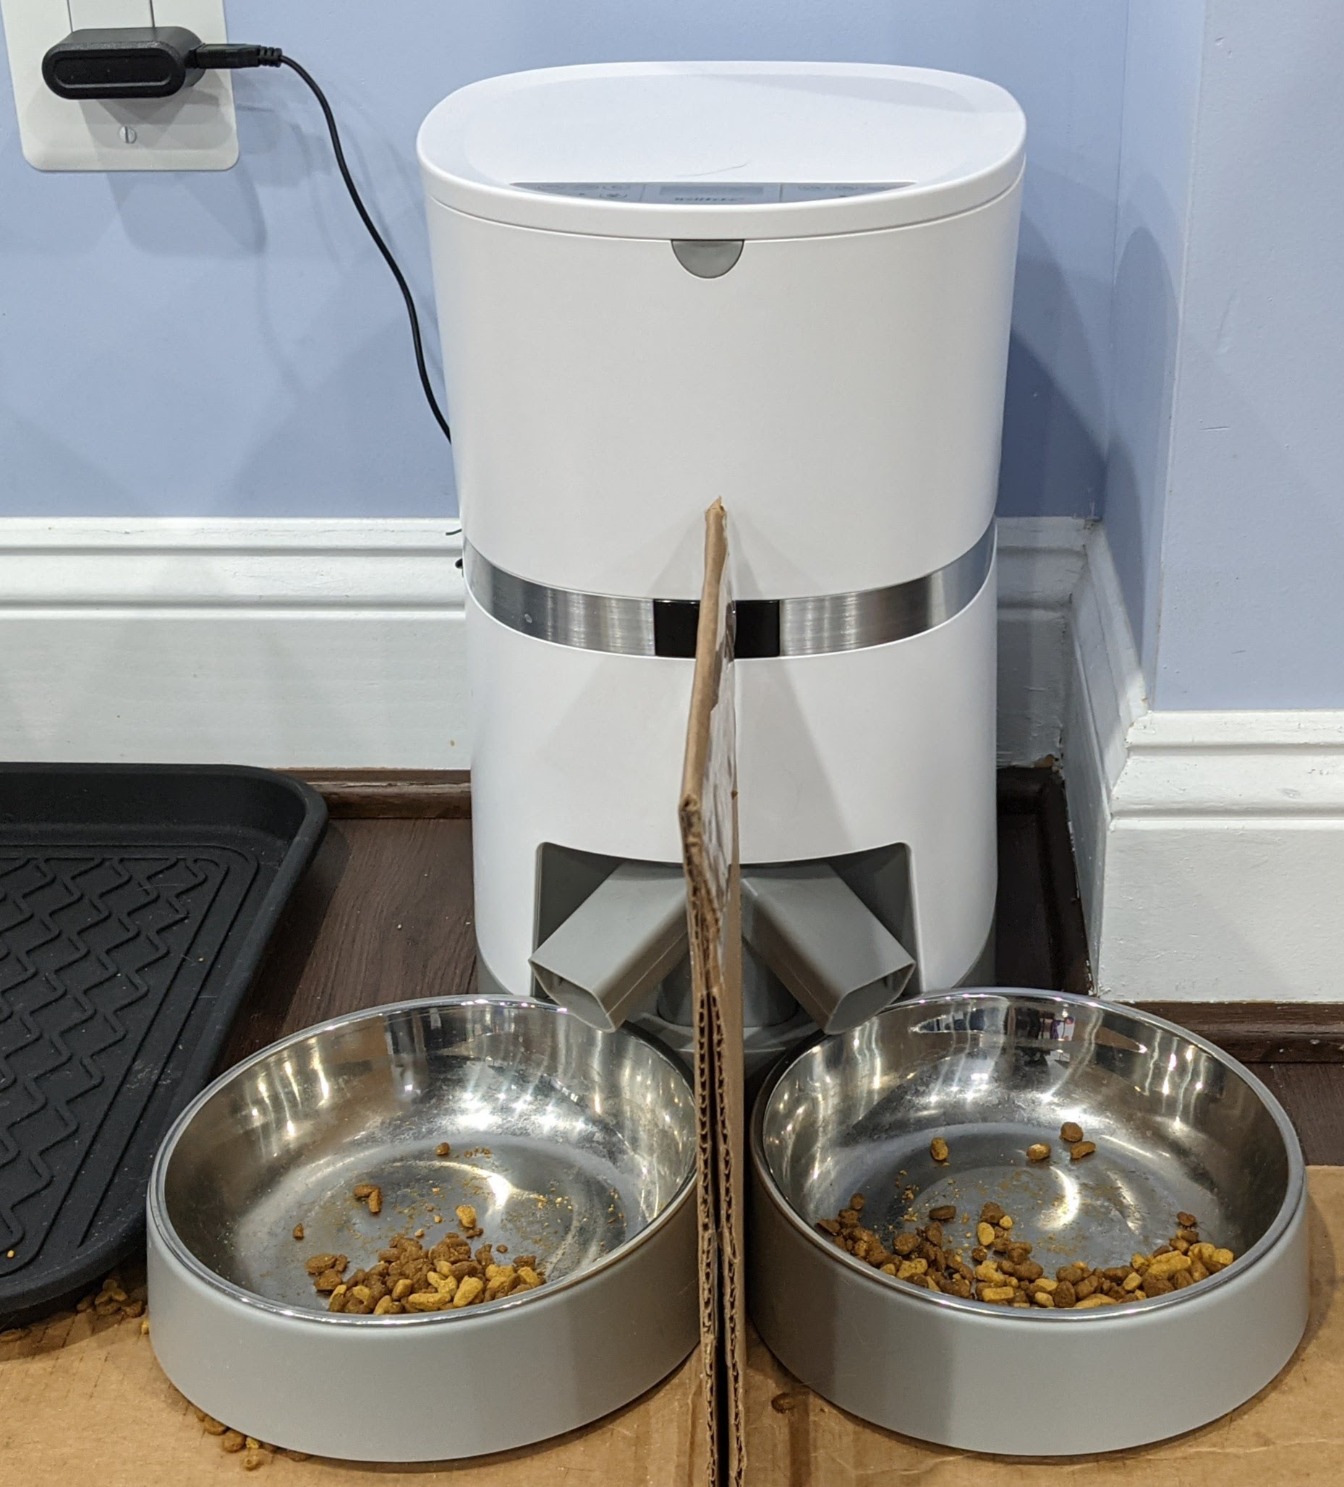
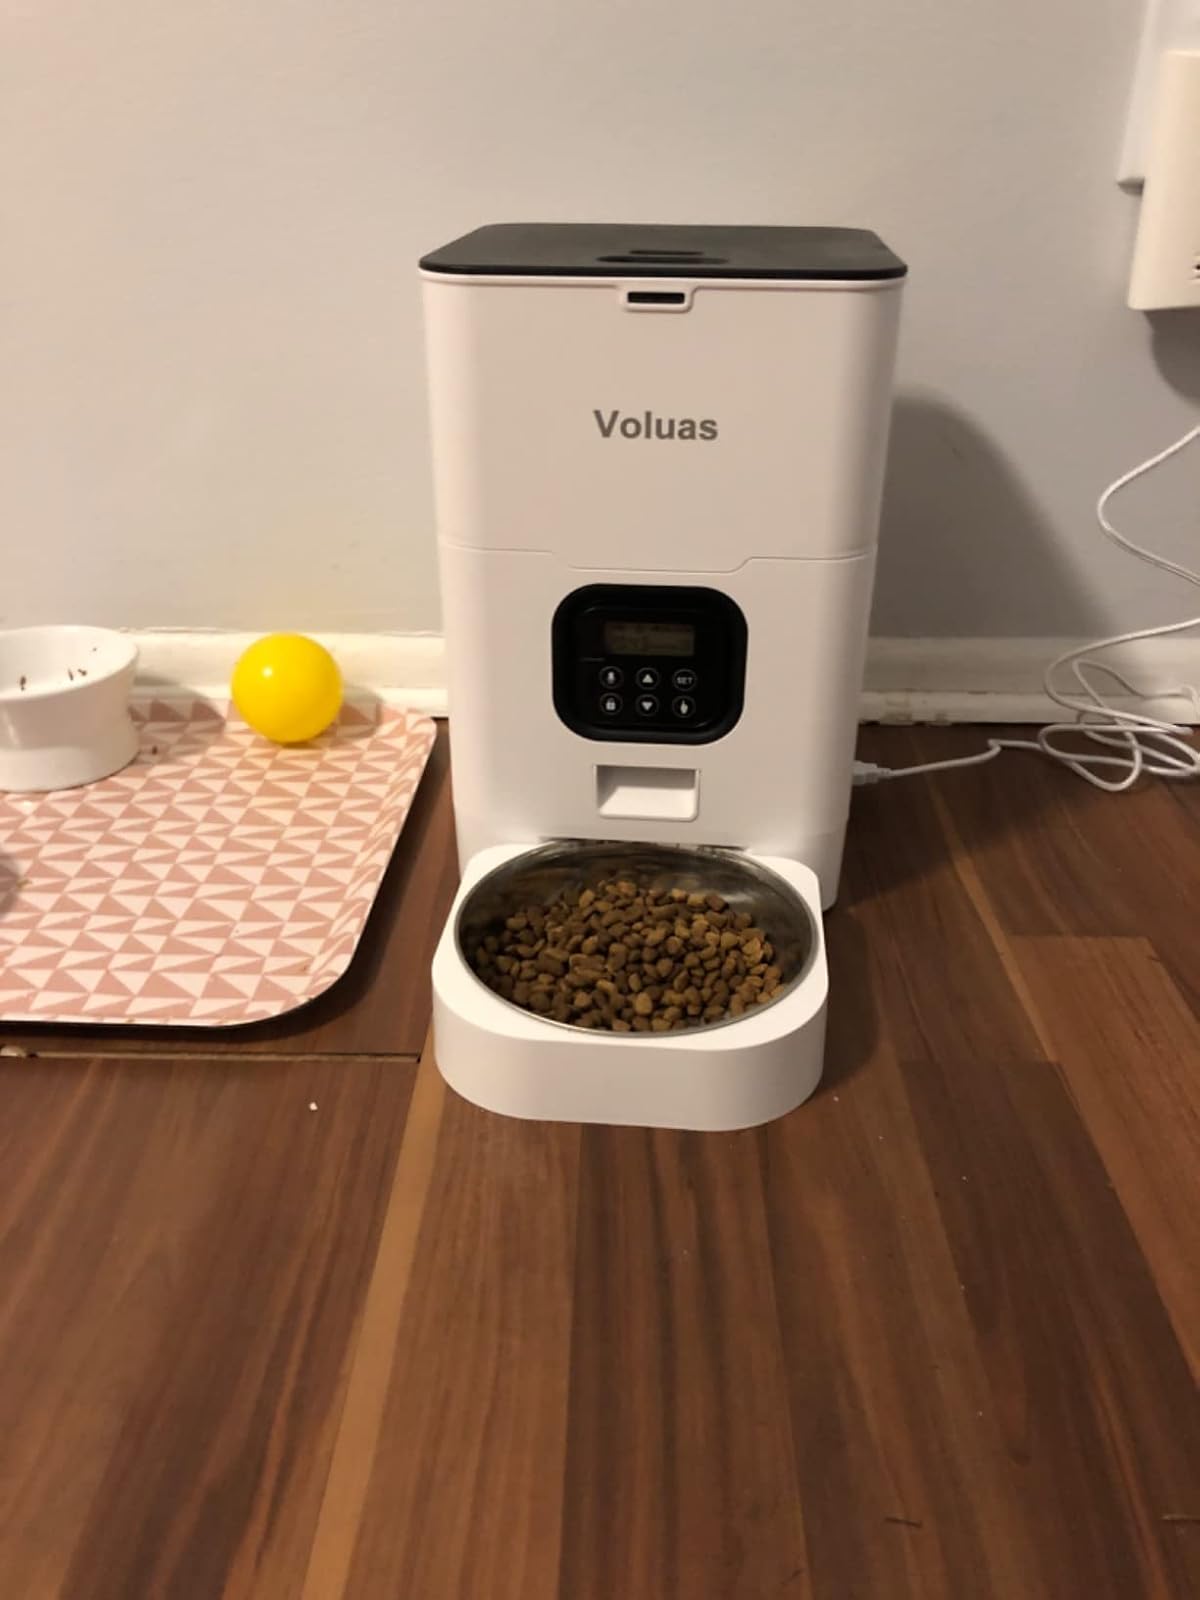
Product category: items_feeder
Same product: no